Azerbaijani Air Forces

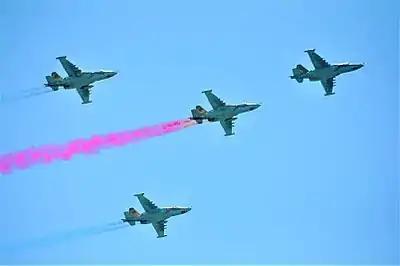
Azerbaijani Air Force Su-25s perform a fly-by on Army Day 2011

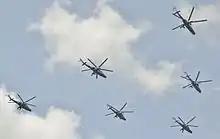
Air Force Mil Mi-24s fly over during an army parade

Azerbaijan has also a number of missile systems covering Azerbaijani airspace. The S-75 Dvina has been installed around Baku and additional installations are near the border with Iran and Dagestan. Some are installed to defend against Armenian aircraft. In terms of numbers, the IISS reported in 2002 that Azerbaijan had 100 S-75 Dvina, S-125 Neva/Pechora, and S-200 systems. Among them are the medium range 2K11 Krug, for short range the 9K33 Osa and the 9K35 Strela-10 mobile SAM and the ZSU-23-4 Shilka vehicles to cover the armored forces against airstrikes. Azerbaijan has also lighter AA guns and MANPADS of varying quality.